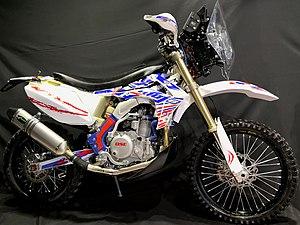
BOSUER 450 rally
Bosuer Motorcycle est un constructeur chinois de motos tout-terrain fondé en 2002.